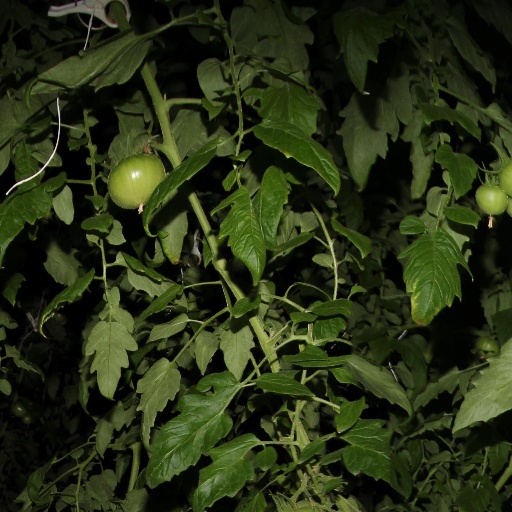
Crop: tomato